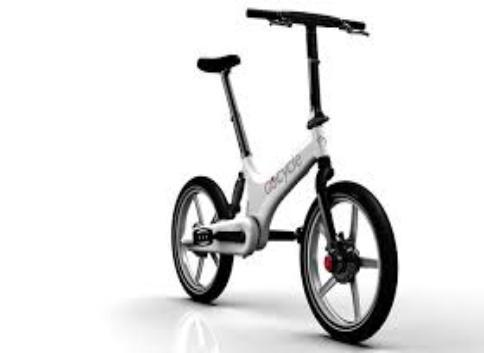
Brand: gocycle
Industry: Transportation